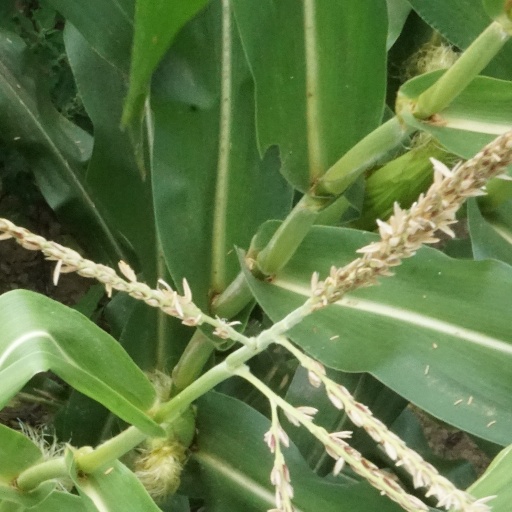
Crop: maize; corn